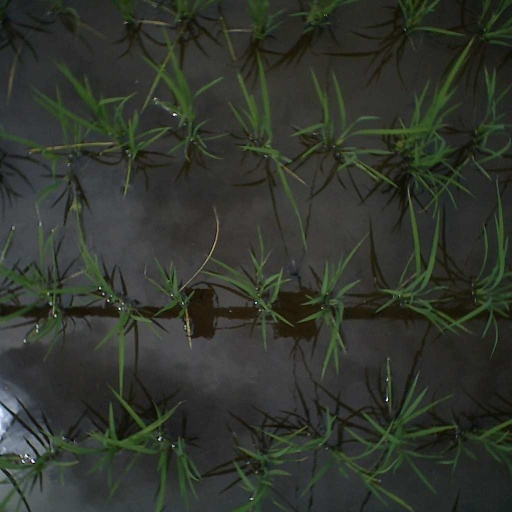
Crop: rice